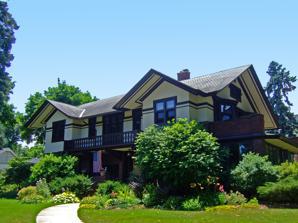
Building: August Cornelius Larson House
Country: United States of America
Year built: 1911
Historic house in Wisconsin, United States For other places of a similar name, see Larson House . United States historic place August Cornelius Larson House U.S. National Register of Historic Places August Cornelius Larson House Location 1006 Grant St., Madison, Wisconsin Coordinates 43°03′49″N 89°24′53″W / 43.06361°N 89.41472°W / 43.06361; -89.41472 ( August Cornelius Larson House ) Area less than one acre Built 1911 Architect Claude and Starck Architectural style Prairie School NRHP reference No. 94000451 Added to NRHP May 19, 1994 The August Cornelius Larson House is a Prairie Style house built in 1911 two miles southwest of the capitol in Madison, Wisconsin . In 1994 the house was added to the National Register of Historic Places as one of Madison's finest Prairie Style houses. August Larson was born in 1875 on a farm in Wiota , fifty miles southwest of Madison. After finishing a B.A. in classics at Coe College in Cedar Rapids in 1903, he became Wisconsin manager for Central Life Assurance. Success there led him to be the secretary of the National Association of Life Underwriters. In 1911 August and his wife Ella had this house built. The house has two stories, with the first clad in brick and the second in stucco . It is a textbook example of Prairie Style , with the broad eaves , balcony, and string courses emphasizing the horizontal, with the grouped windows, with geometric designs in leaded glass in many of the windows. Two window groups on the second floor are arranged as unusual triangular bays. The balusters of the balcony rail are boards with a diamond cut-out. The main front door is golden oak with a leaded glass window, flanked by sidelights. Inside is a central foyer with quarter-sawn oak trim and a staircase to the second floor with newel posts and the diamond shape repeated. The first floor contains the living room with a tiled, oak-mantled fireplace, the dining room with its own fireplace, built-in china cabinets, and a plate rail on the wall. The first floor also contains a study, sun room, kitchen, bathroom, and guest bedroom. Upstairs are three bedrooms and an apartment. The house is generally credited to Louis Claude and Edward Starck because of many similarities to other houses they designed at the time, but no proof remains. (The dark red brick appears to be identical to that of their Collins house on Gorham.) August served as a director of Commercial Trust Company and later President of Randall Bank. He served on the state board of the YMCA. The Larsons lived in the house until 1940. Joseph Endres bought the house after the Larsons and rented it out. At some point it was remodeled into apartments, splitting the central foyer so that half of it held a kitchen. By 1991 the inside had been remodeled into four apartments. Then new owners converted the house back to a residence with one apartment. References